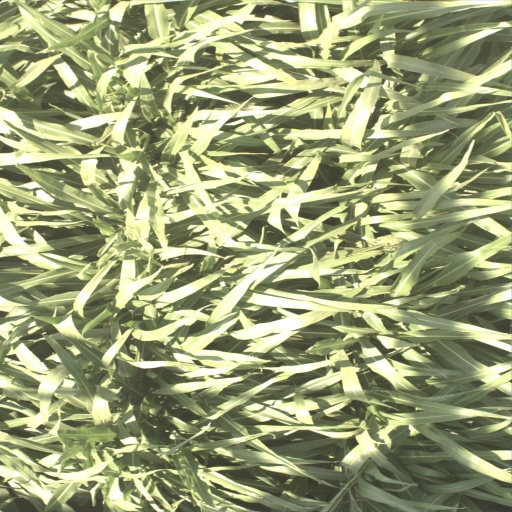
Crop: sorghum